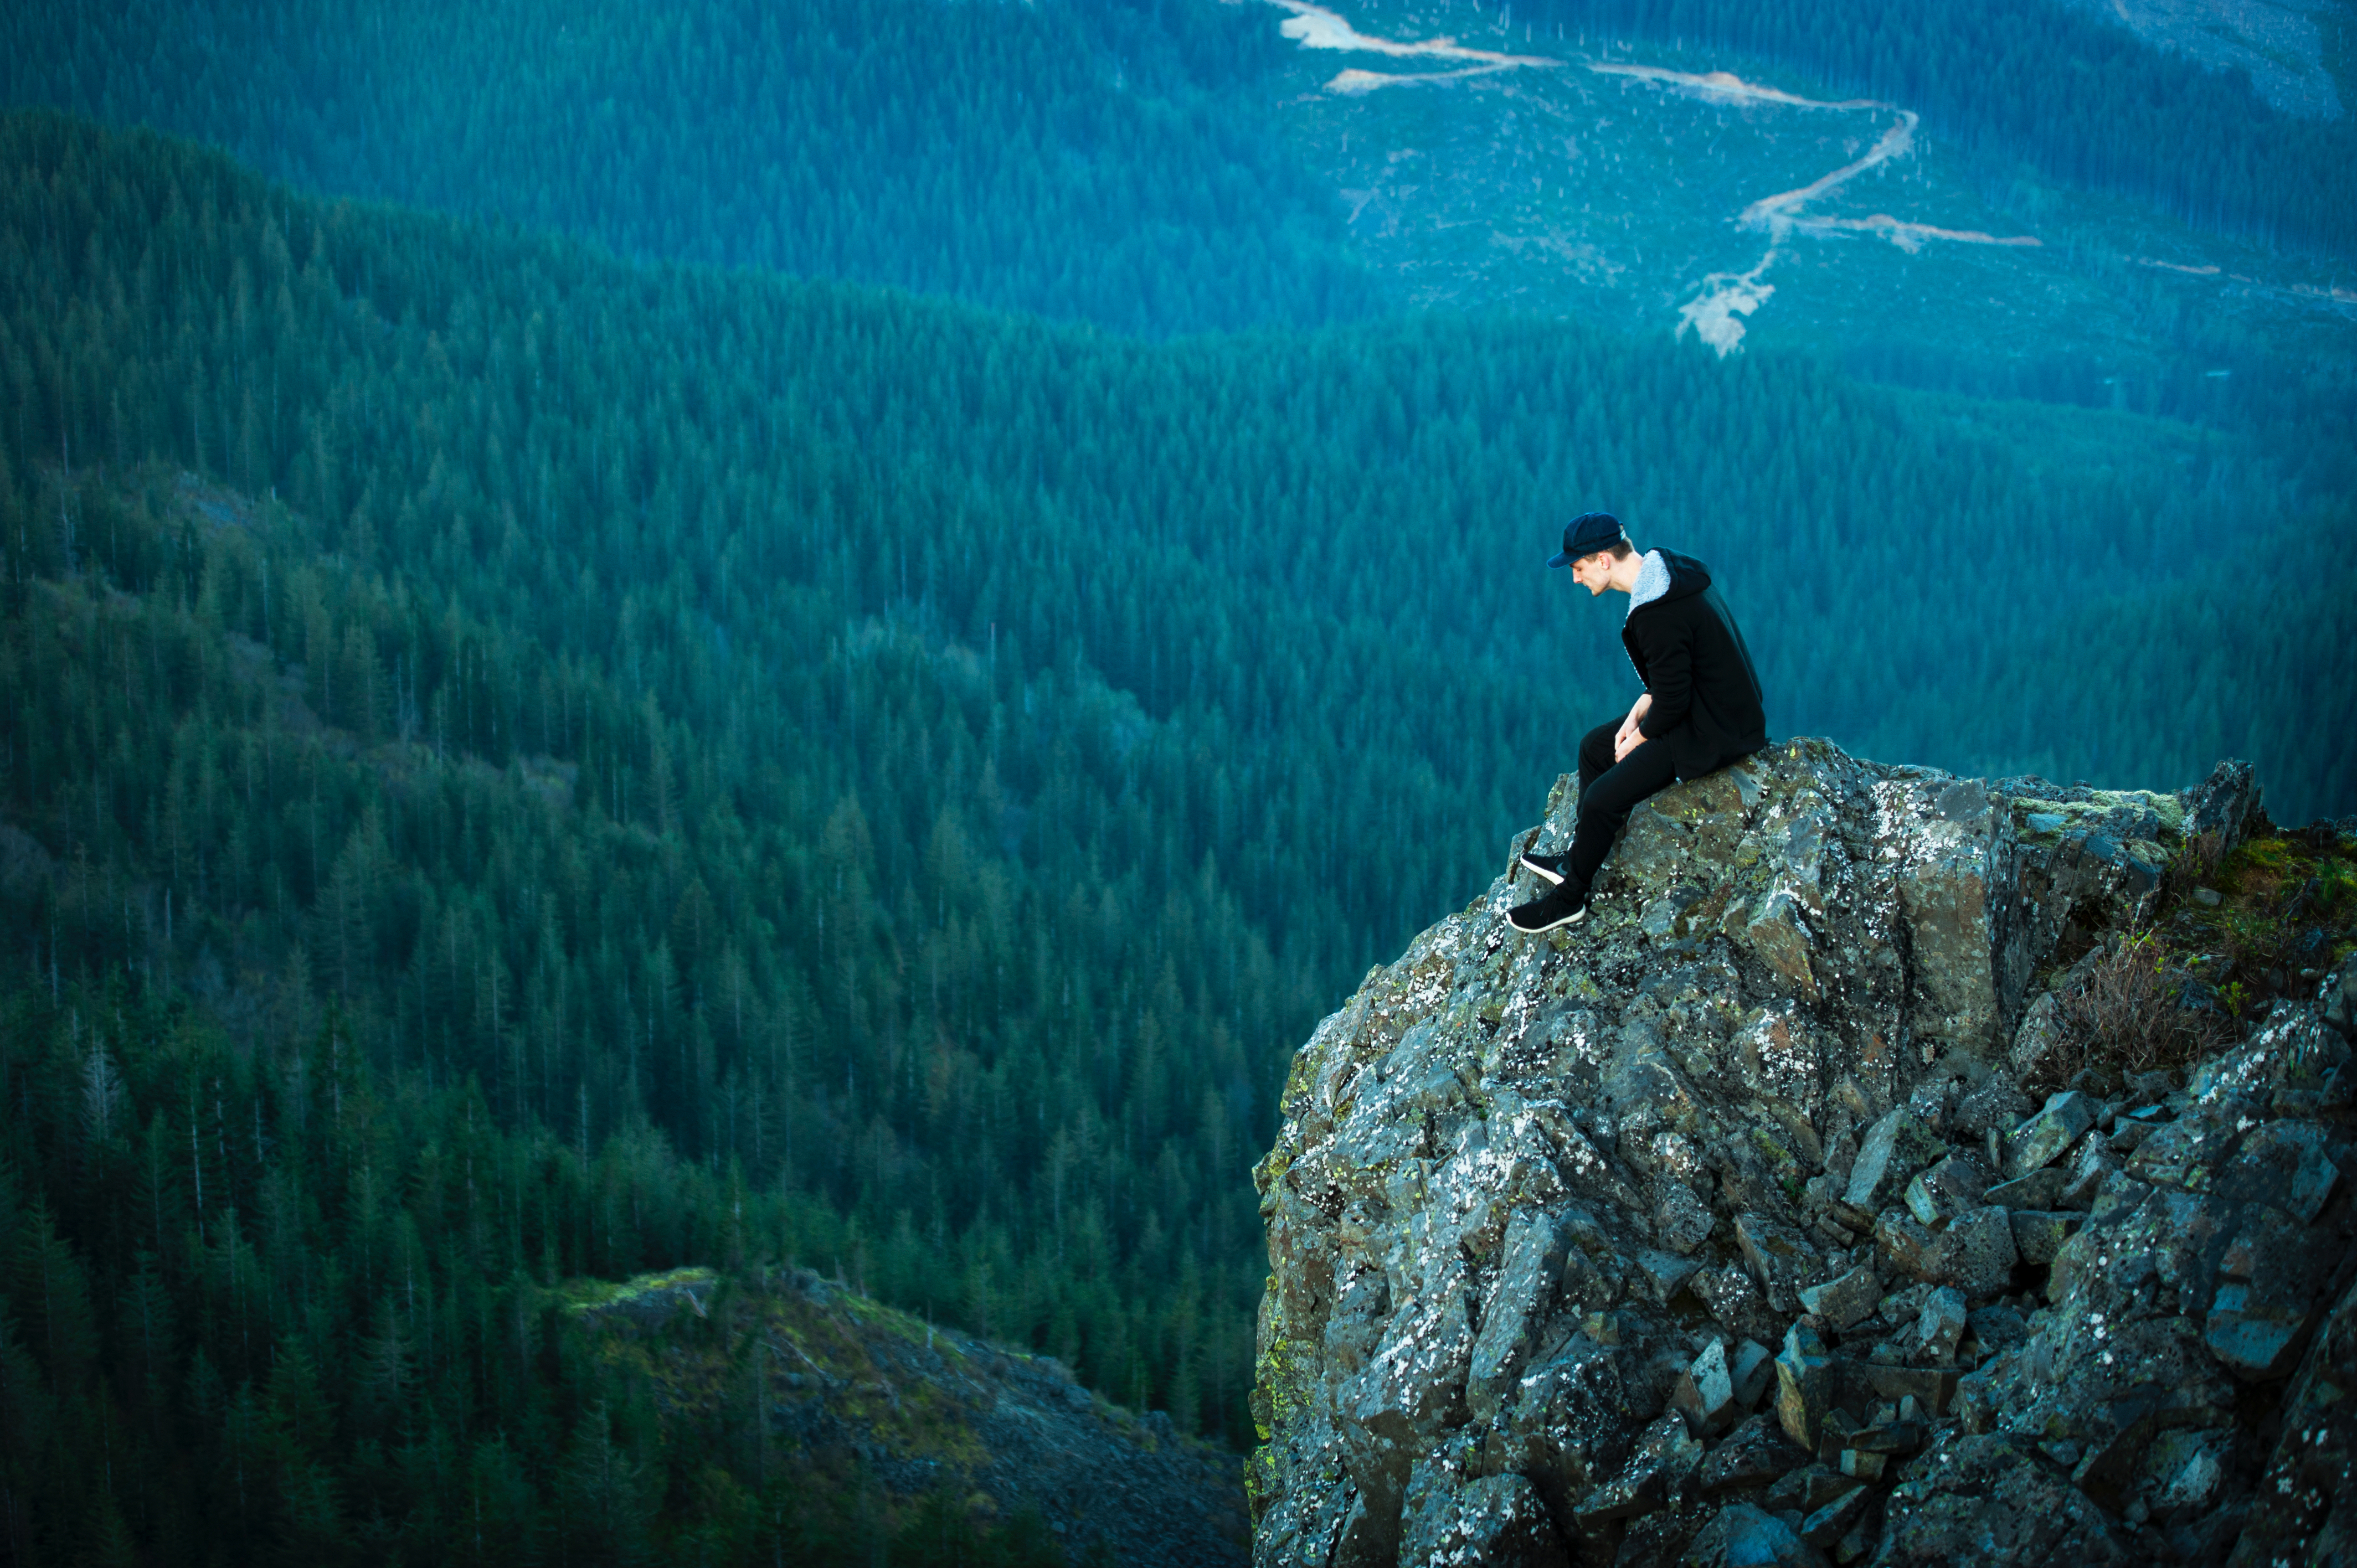
sea, mountain, underwater, extreme sport, terrain, reef, landform, geographical feature, marine biology